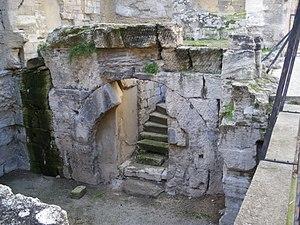
Vestiges romains , place de l'Amirande, à Avignon
Cet article recense les monuments historiques d'Avignon, département de Vaucluse, en France.
Avignon est une ville du sud de la France, située au confluent du Rhône et de la Durance. C'est la ville où siège le conseil du Grand Avignon. Avignon est le chef-lieu de l'arrondissement d'Avignon et du département de Vaucluse. Ses habitants s'appellent les Avignonnais.
Avenio est le nom antique de la ville d'Avignon. Elle est attestée dès le Iᵉʳ siècle av. J.-C. sous une forme hellénisée Aouenion.
Avignon n’est pas seulement un centre administratif, c’est une vitrine artistique et culturelle de premier plan. Avignon est aussi une ville au riche patrimoine. « Ville d'art » jusqu'à la disparition de ce label en 2005 au profit du réseau des Villes et Pays d'Art et d'Histoire, la municipalité n'a pas été incluse dans ce nouveau réseau.